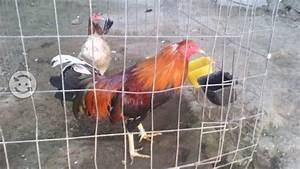
chicken